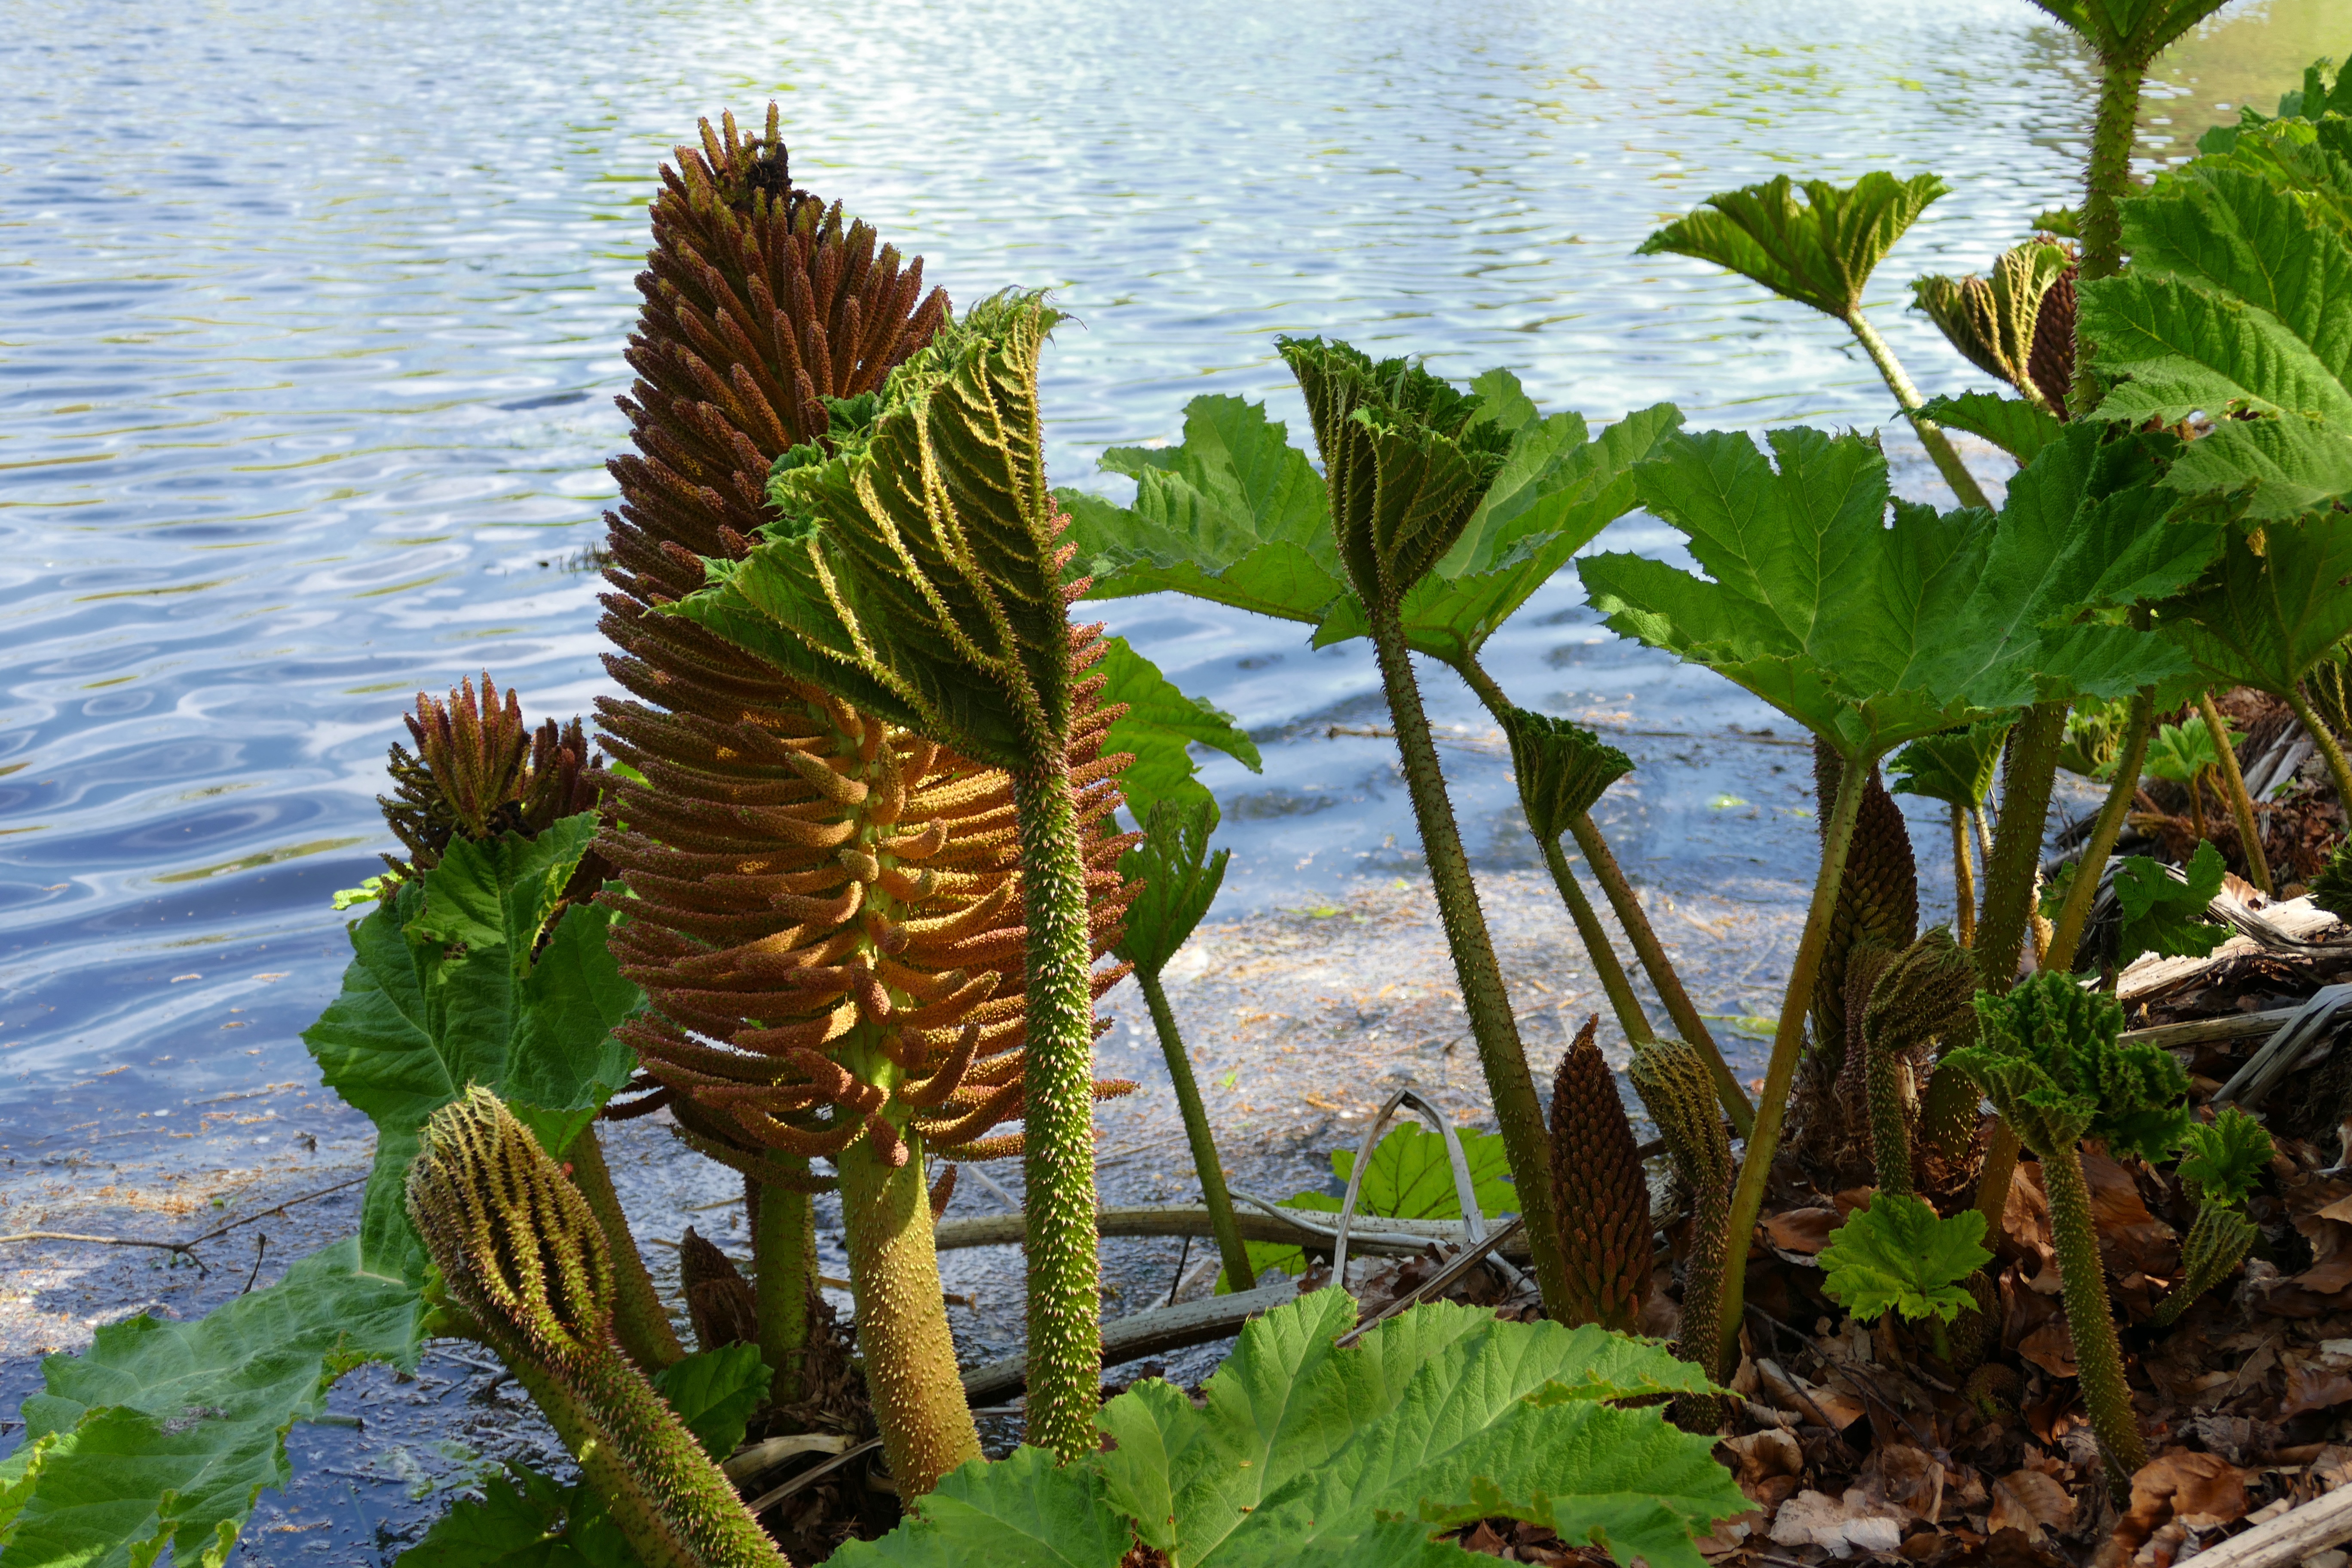
water, nature, grass, growth, plant, leaf, flower, pond, spring, green, jungle, natural, botany, garden, flora, fauna, sprout, plants, life, gardening, vegetation, rainforest, growing, tropics, ecosystem, watering, flowering plant, land plant, arecales